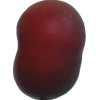
Label: nectarine_flat